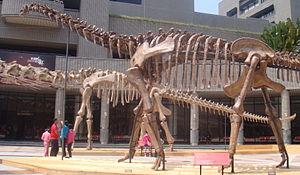
Traukutitan est un genre de titanosaure du Crétacé supérieur retrouvé en 1993 par Leonardo Salgado et Jorge Orlando Calvo dans la formation géologique Bajo de la Carpa du groupe de Neuquén, en Patagonie. Le genre Traukutitan est nommé par Rubén Darío, Juárez Valieri et Calvo en 2011 à partir de l'holotype MUCPv 204, composé des deux fémurs et de treize vertèbres.
Huanghetitan est un genre de titanosaure du Crétacé inférieur retrouvé à Gansu, en Chine. L'espèce-type, H. liujiaxiaensis, a été décrite par H. You et al. en 2006. Elle est basée sur les fossiles de deux vertèbres caudales, un sacrum presque complet, des fragments de côtes et une partie d'épaule gauche découverts en 2004 dans la partie est du bassin Lanzhou, dans la province de Gansu.